Glasgow

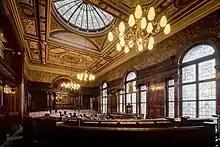
Debating chamber within the City Chambers

With the population growing, the first scheme to provide a public water supply was by the Glasgow Company in 1806. A second company was formed in 1812, and the two merged in 1838, but there was some dissatisfaction with the quality of the water supplied. The Gorbals Gravitation Water Company began supplying water to residents living to the south of the River Clyde in 1846, obtained from reservoirs, which gave 75,000 people a constant water supply, but others were not so fortunate, and some 4,000 died in an outbreak of cholera in 1848/1849. This led to the development of the Glasgow Corporation Water Works, with a project to raise the level of Loch Katrine and to convey clean water by gravity along a aqueduct to a holding reservoir at Milngavie, and then by pipes into the city. The project cost £980,000 and was opened by Queen Victoria in 1859.